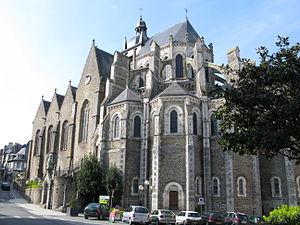
La basilique Notre-Dame-des-Miracles de Mayenne est un édifice composite des XIIᵉ, XVIᵉ et XIXᵉ siècles.
La liste des églises de la Mayenne recense de manière exhaustive les églises, cathédrale et basiliques situées dans le département français de la Mayenne.